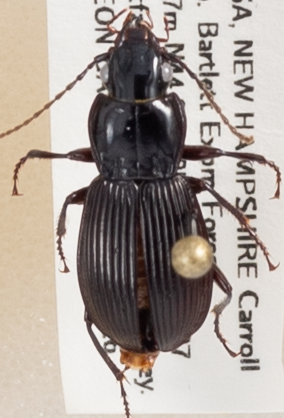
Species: Pterostichus coracinus
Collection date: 2019-06-26
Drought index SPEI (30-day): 0.362
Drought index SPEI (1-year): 1.22
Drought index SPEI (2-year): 0.998